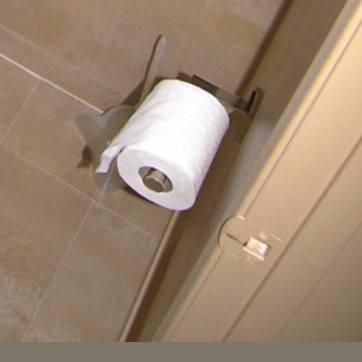
Material: paper